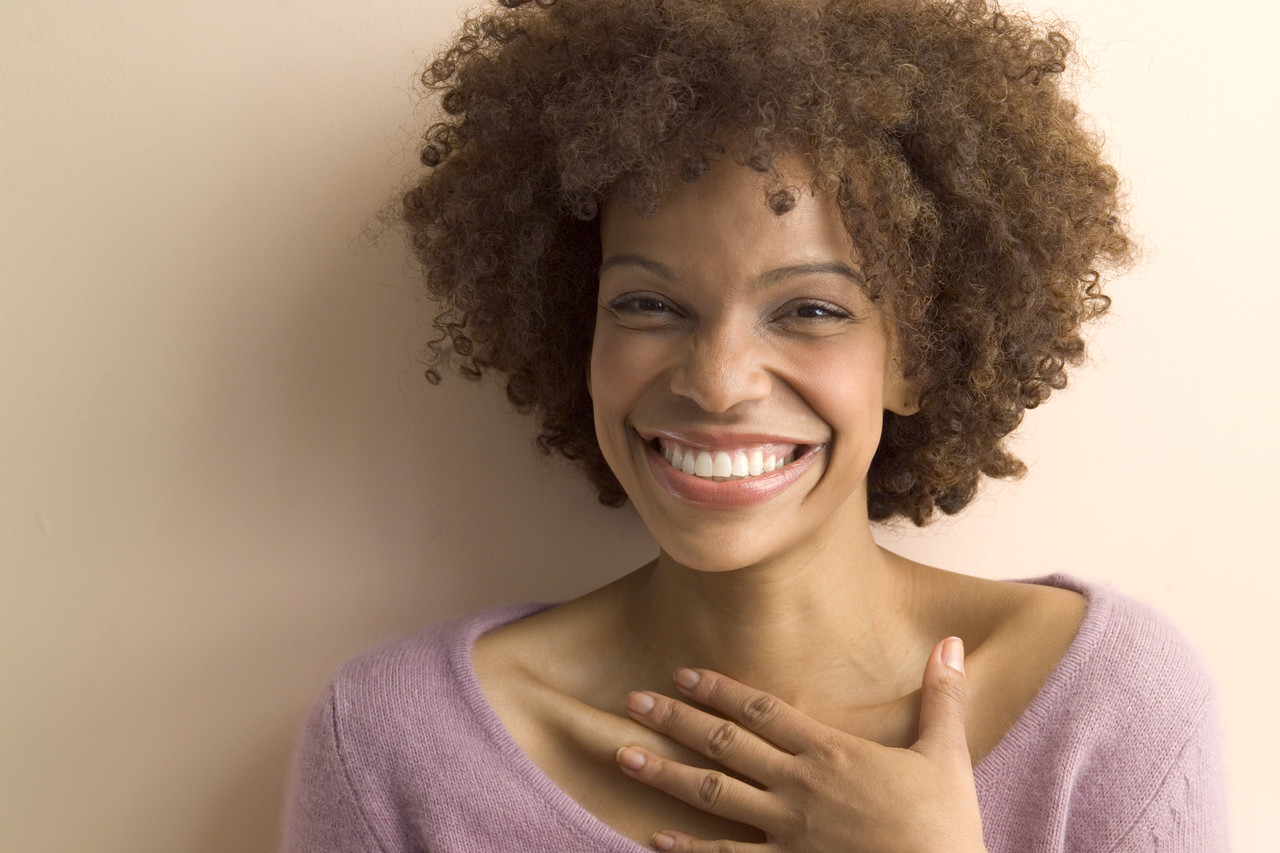
Gender: women